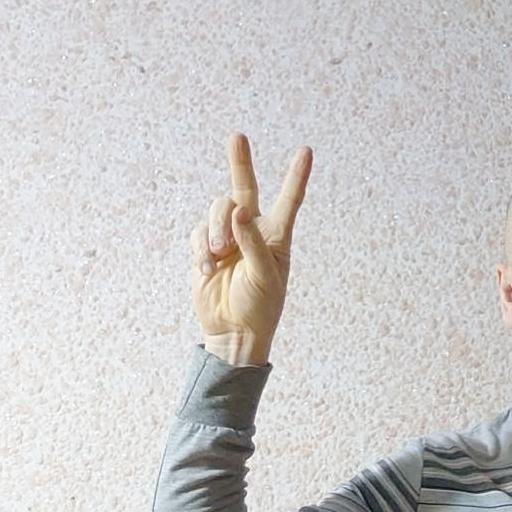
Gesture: peace